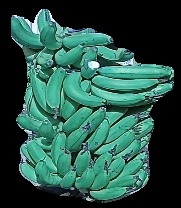
Variety: pachbale
Grade: grade3